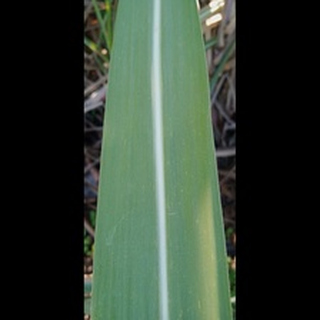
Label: healthy_sugarcane